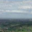
Label: sea